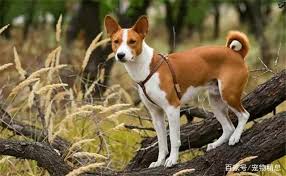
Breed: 243-n000103-basenji